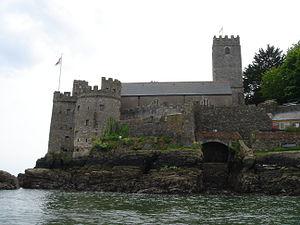
Le château de Dartmouth est un des deux châteaux qui se trouve à l'embouchure du Dart, dans le Devon au sud-ouest de l'Angleterre.
Cette liste des musées du Devon, Angleterre contient des musées qui sont définis dans ce contexte comme des institutions qui recueillent et soignent des objets d'intérêt culturel, artistique, scientifique ou historique. leurs collections ou expositions connexes disponibles pour la consultation publique. Sont également inclus les galeries d'art à but non lucratif et les galeries d'art universitaires. Les musées virtuels ne sont pas inclus.